Shelu

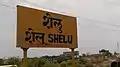

Shelu town has a railway station in its name SHELU RAILWAY STATION". On this railway station daily 35 local trains stops which goes towards Mumbai and daily 35 local trains stops which goes towards karjat. This railway station has good rail connectivity with Mumbai & Thane city.